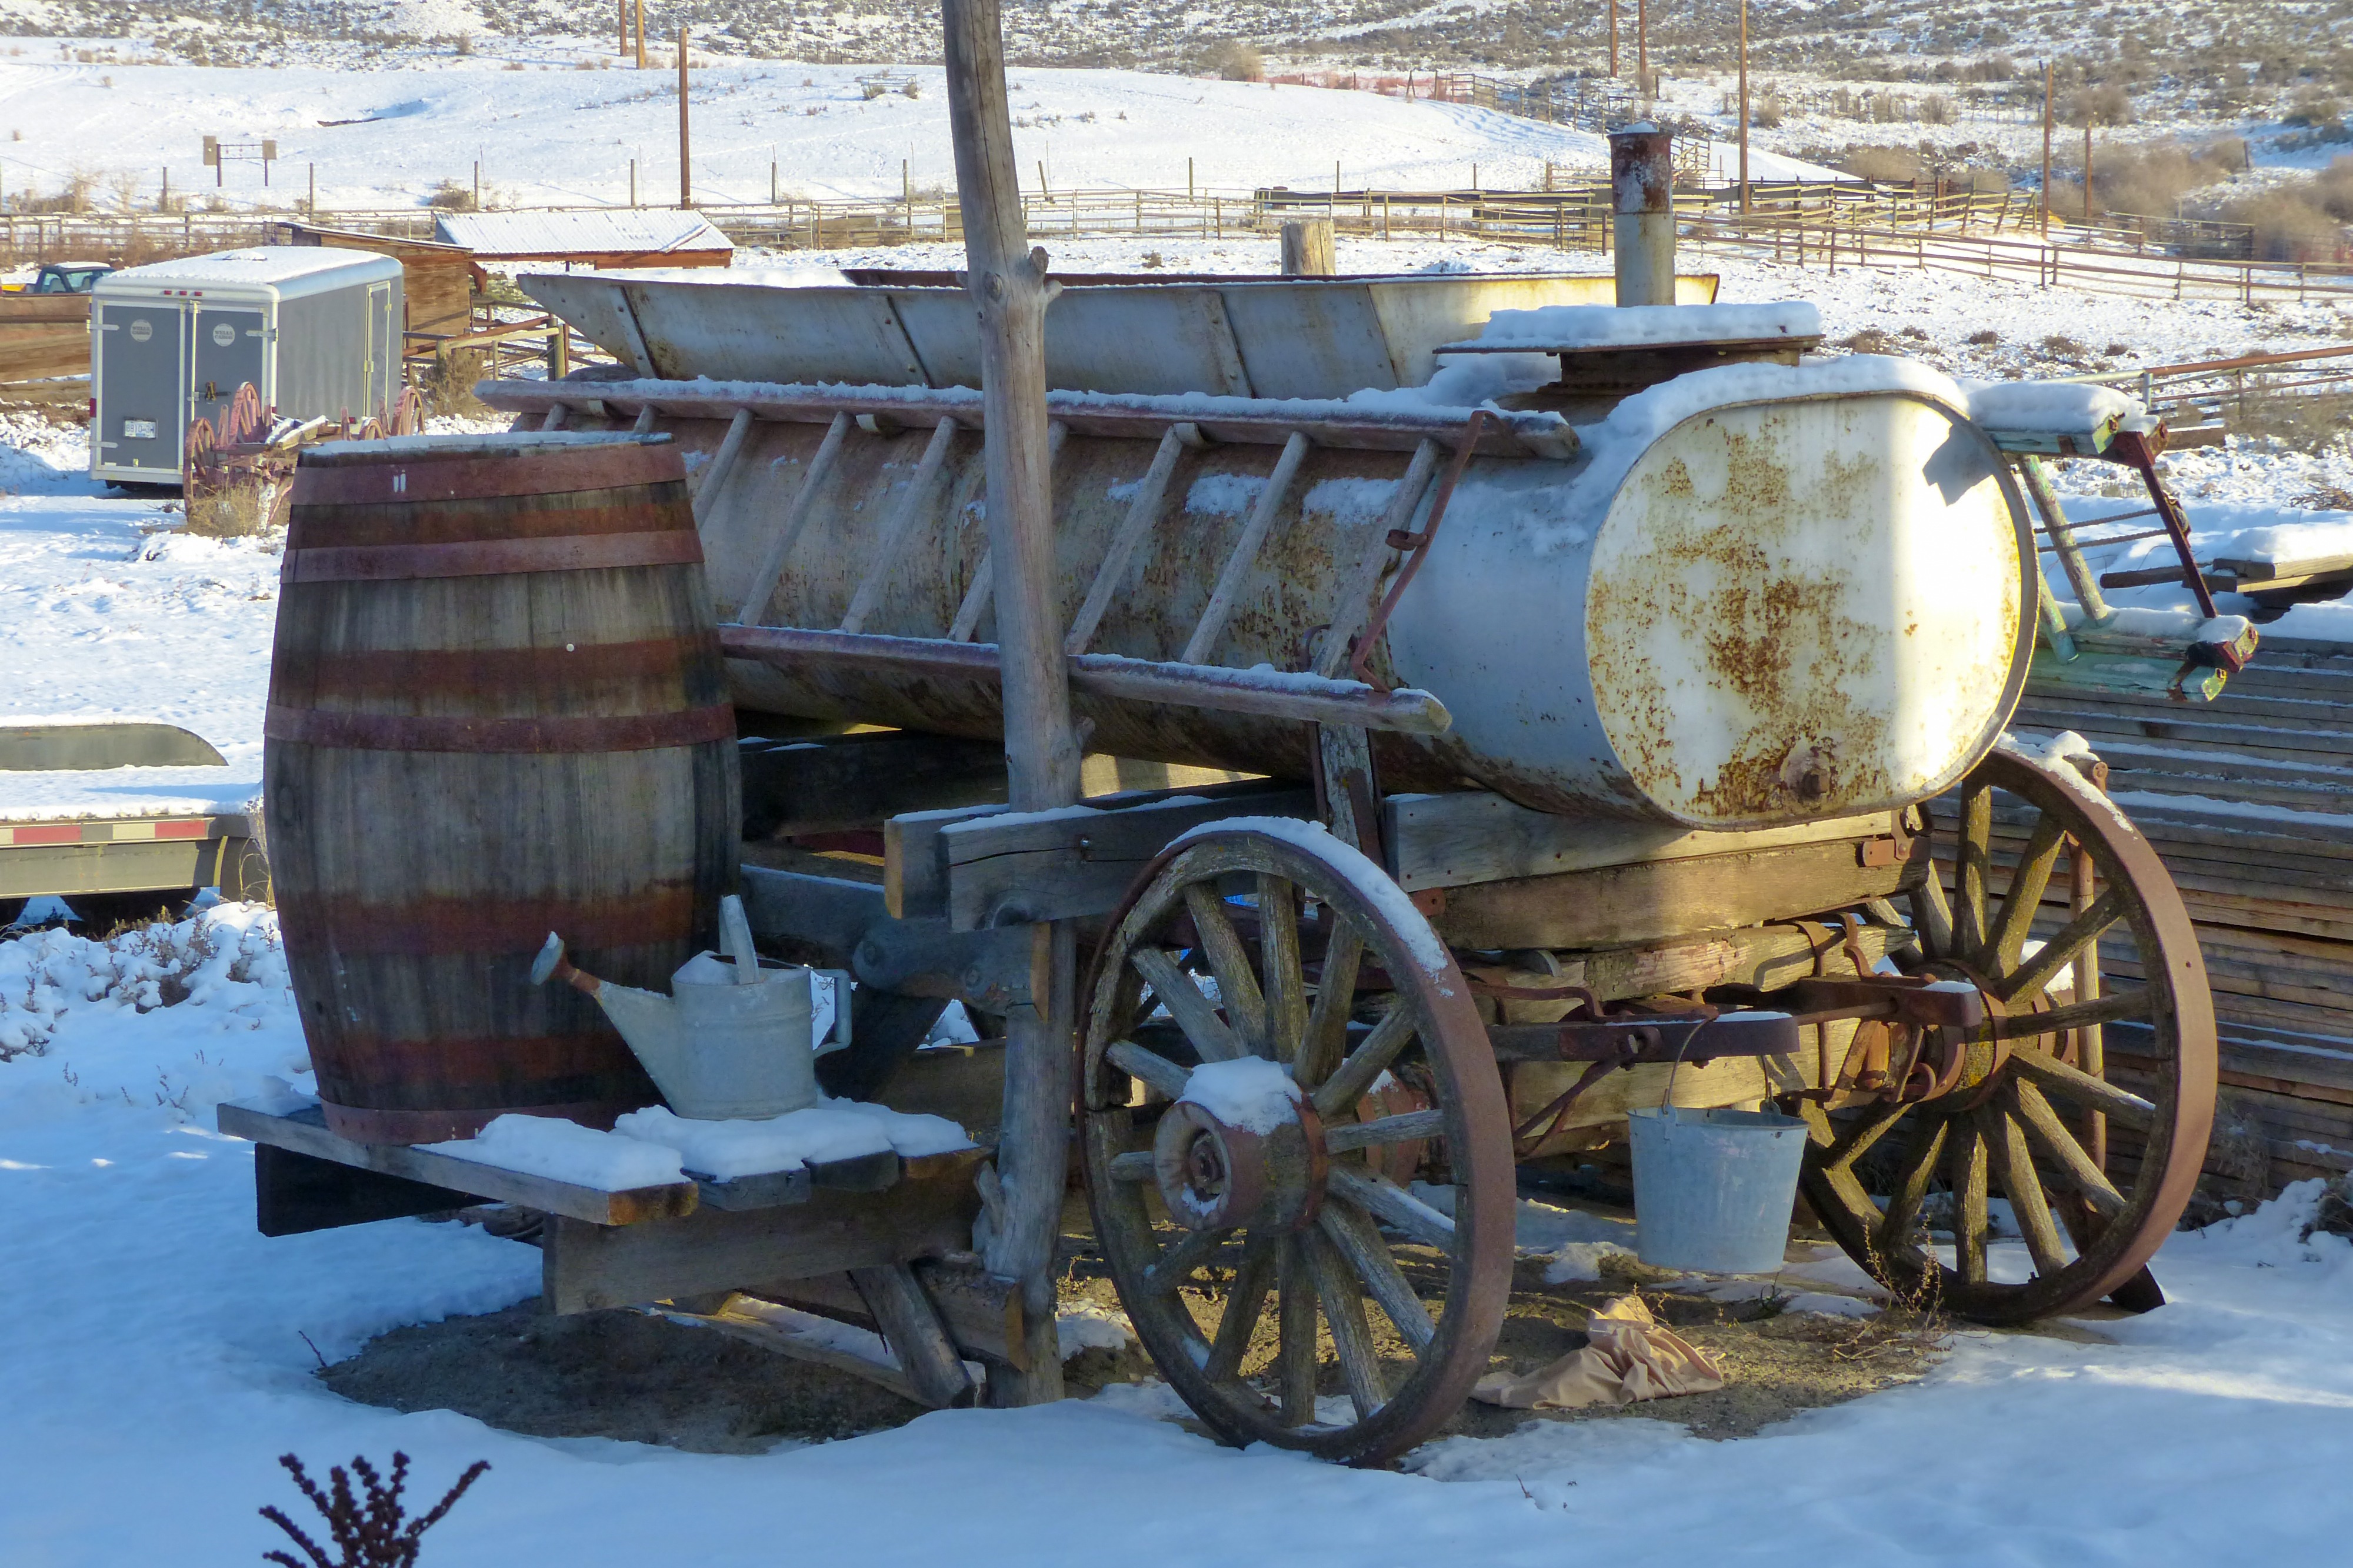
outdoor, snow, winter, vintage, antique, countryside, transport, rust, vehicle, weather, metal, ancient, old building, buildings, canada, tools, rusty, wooden, ghost town, steam engine, heritage, tourist attraction, british columbia, farm equipment, western style, wild west, automotive engine part, heritage site, metal rusty, deadman ranch, sharpening stone, wooden keg